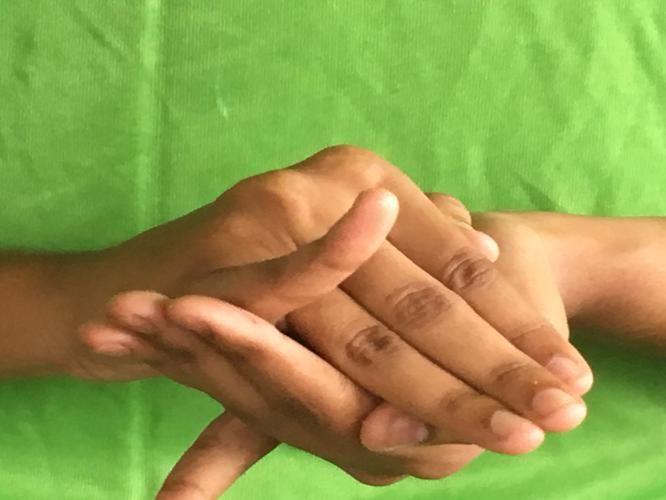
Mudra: Kurma
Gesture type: double_hand